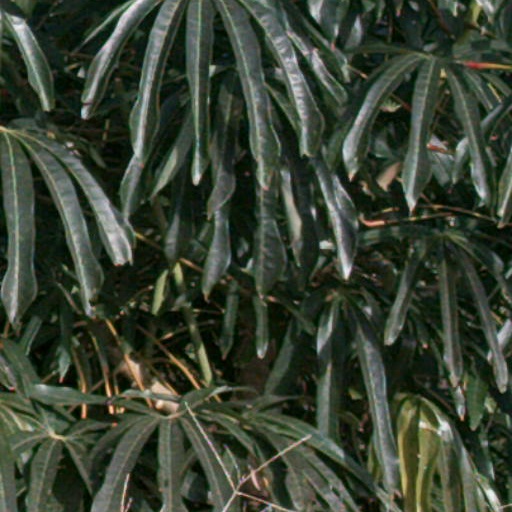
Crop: cassava